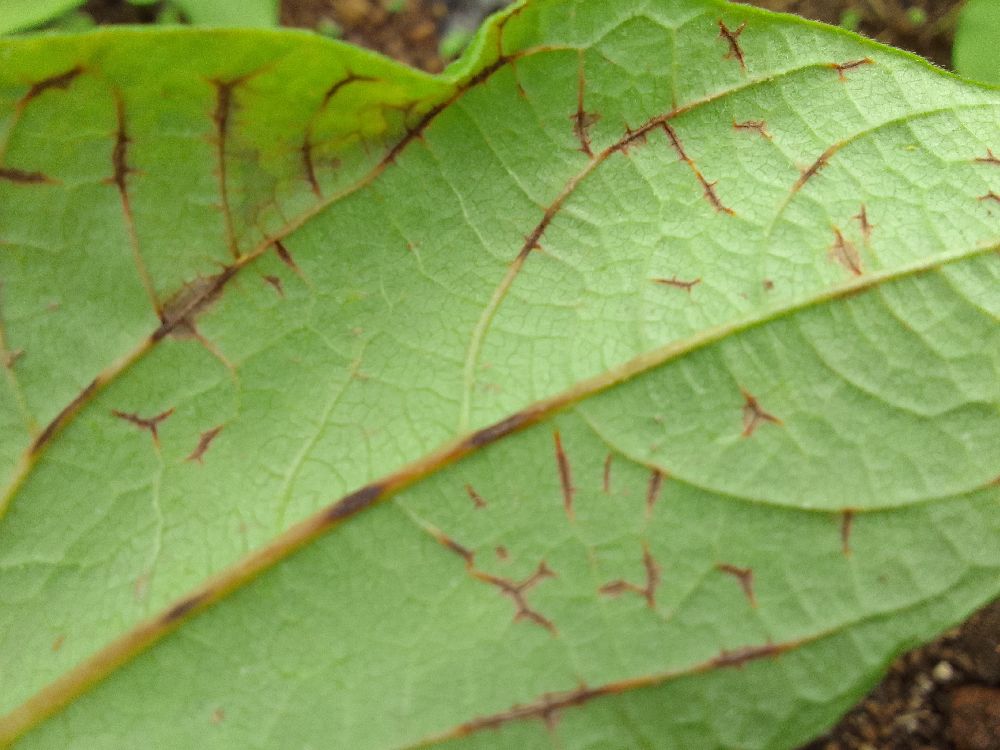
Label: anthracnose